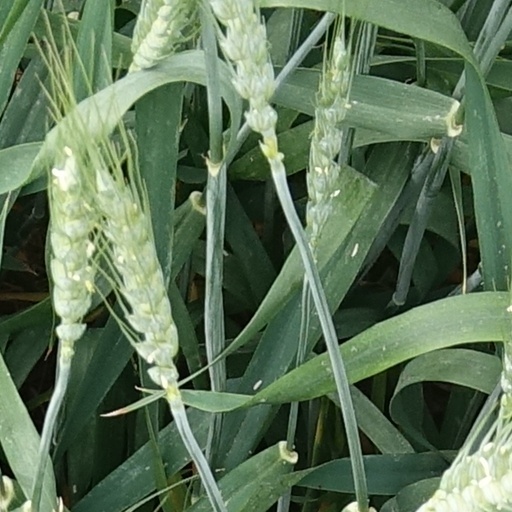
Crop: wheat